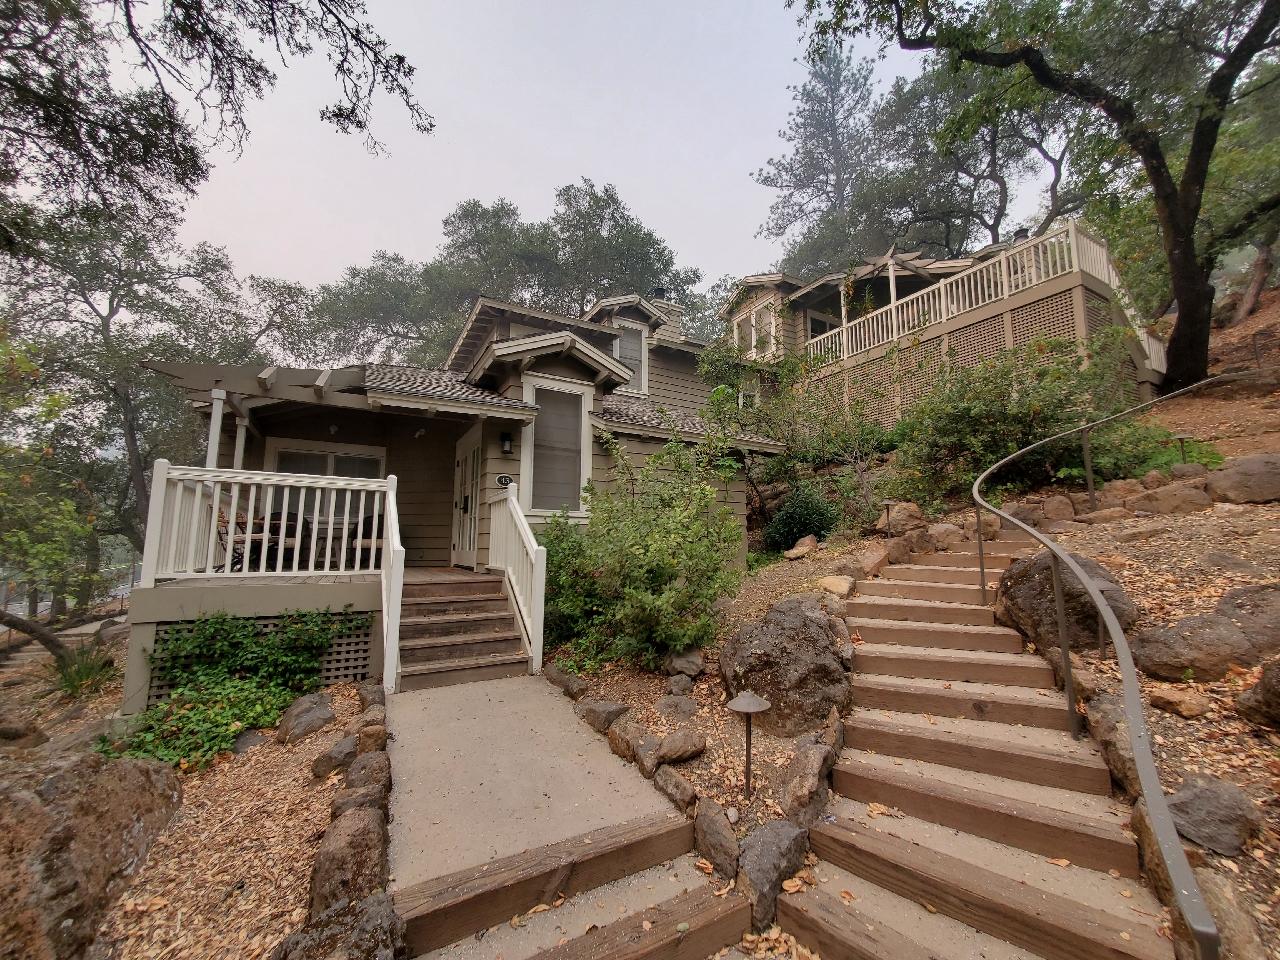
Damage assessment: no_damage